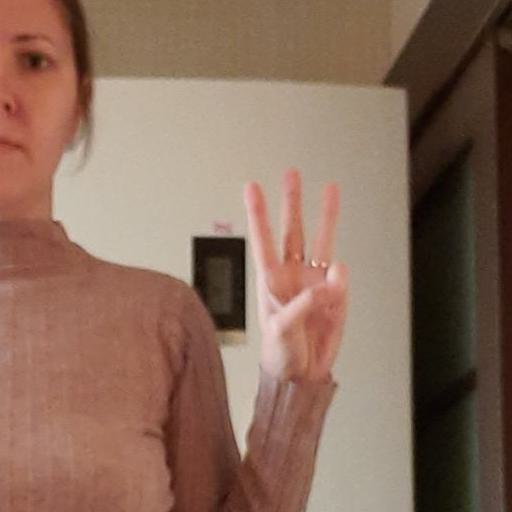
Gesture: three